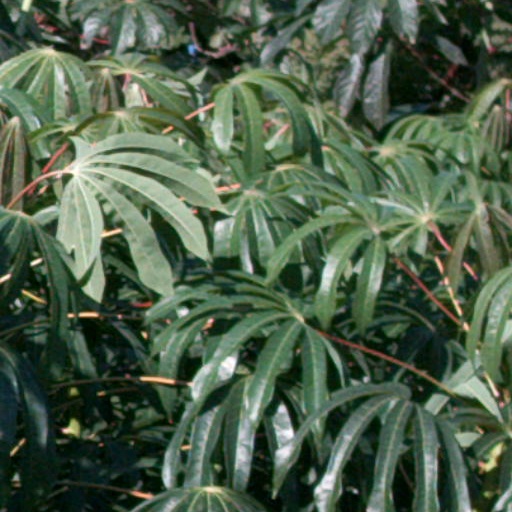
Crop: cassava